Boeing X-20 Dyna-Soar

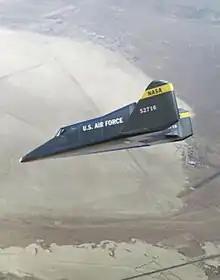
Artist's impression of the X-20 on landing approach at Edwards Air Force Base

The overall design of the X-20 Dyna-Soar was outlined in March 1960. It had a low-wing delta shape, with winglets for control rather than a more conventional tail. The framework of the craft was to be made from the René 41 super alloy, as were the upper surface panels. The bottom surface was to be made from molybdenum sheets placed over insulated René 41, while the nose-cone was to be made from graphite with zirconia rods.